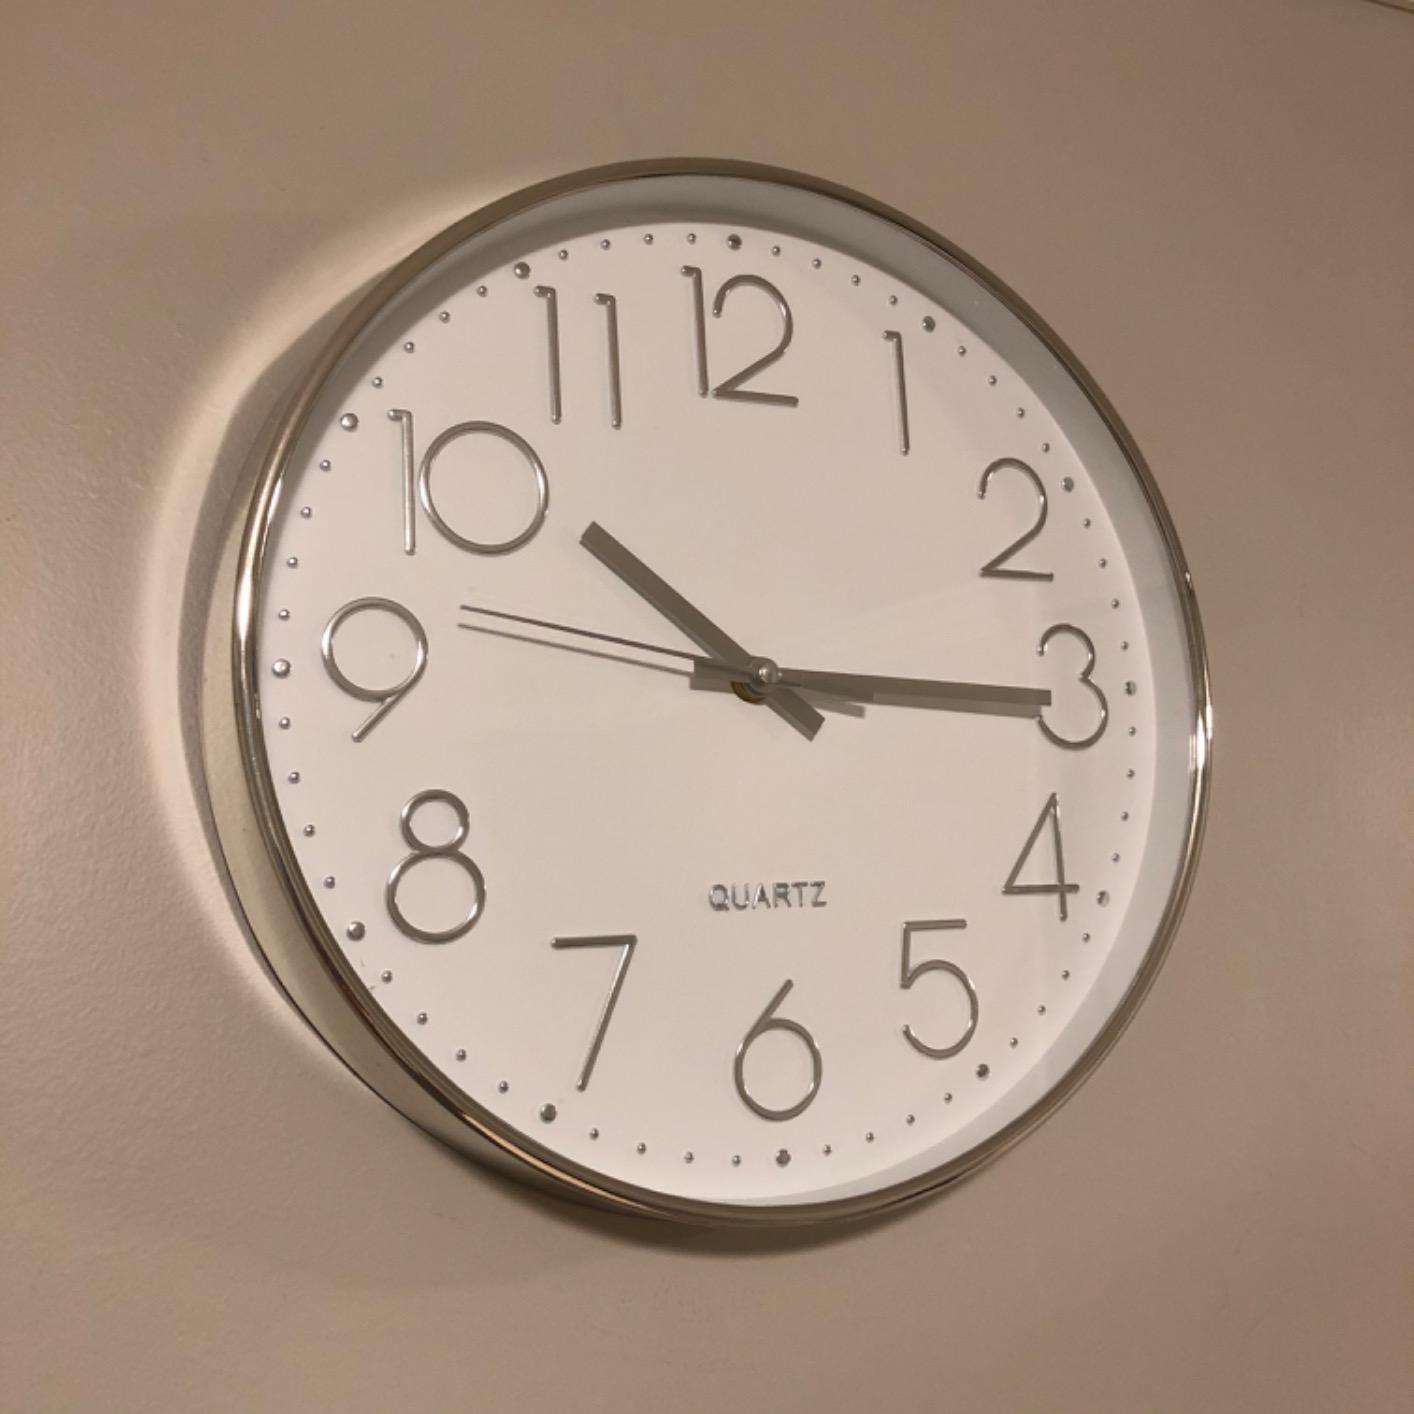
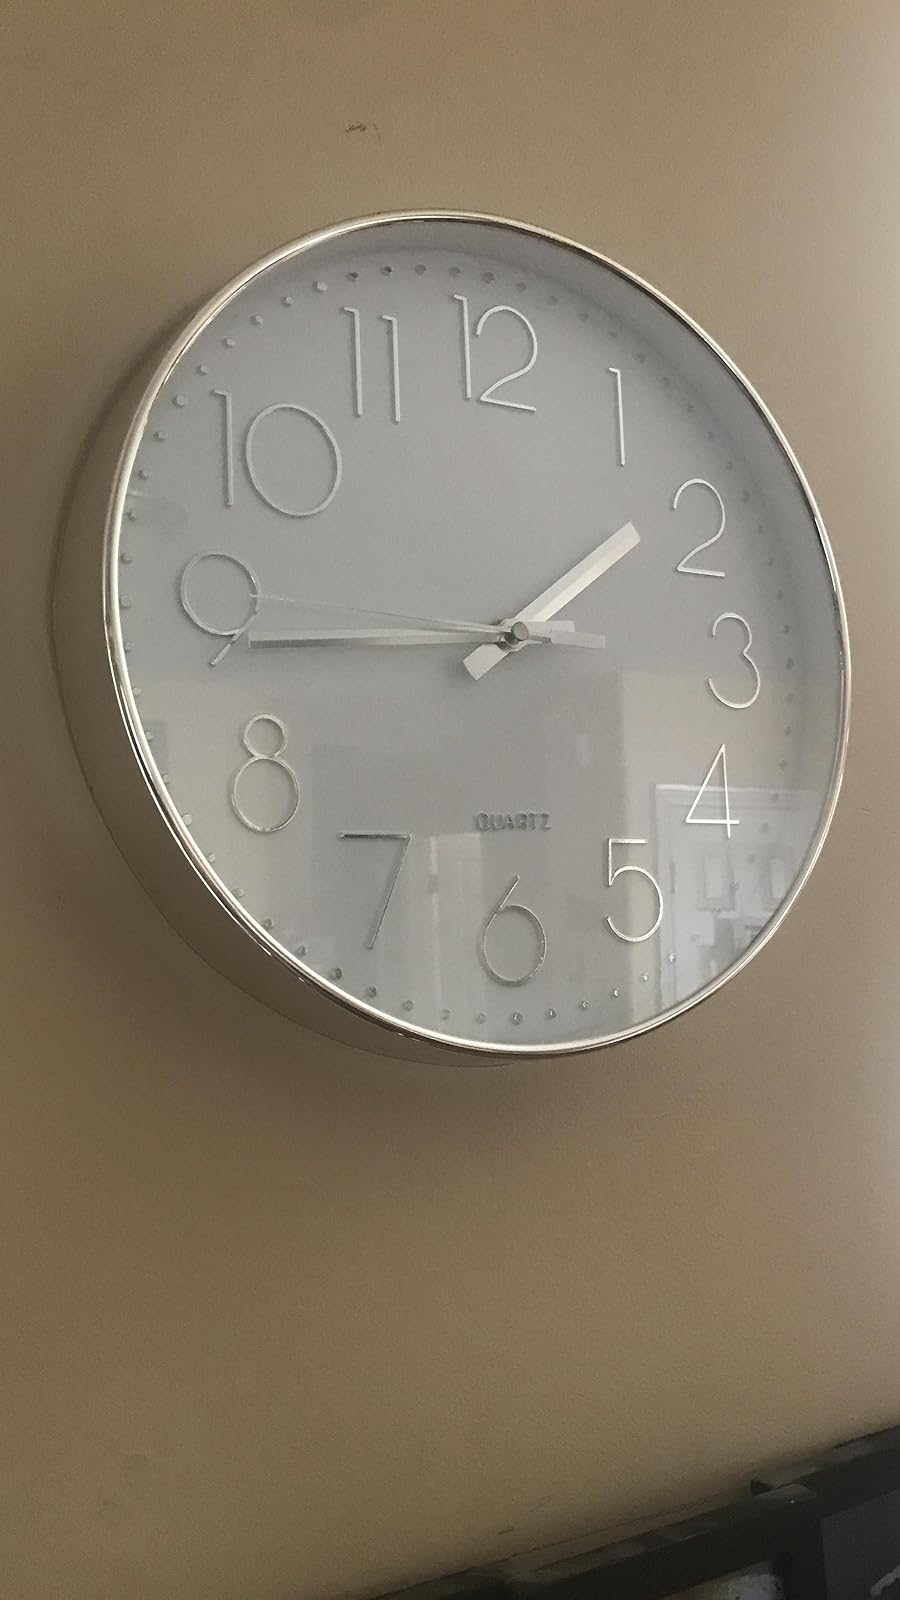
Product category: clock
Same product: yes